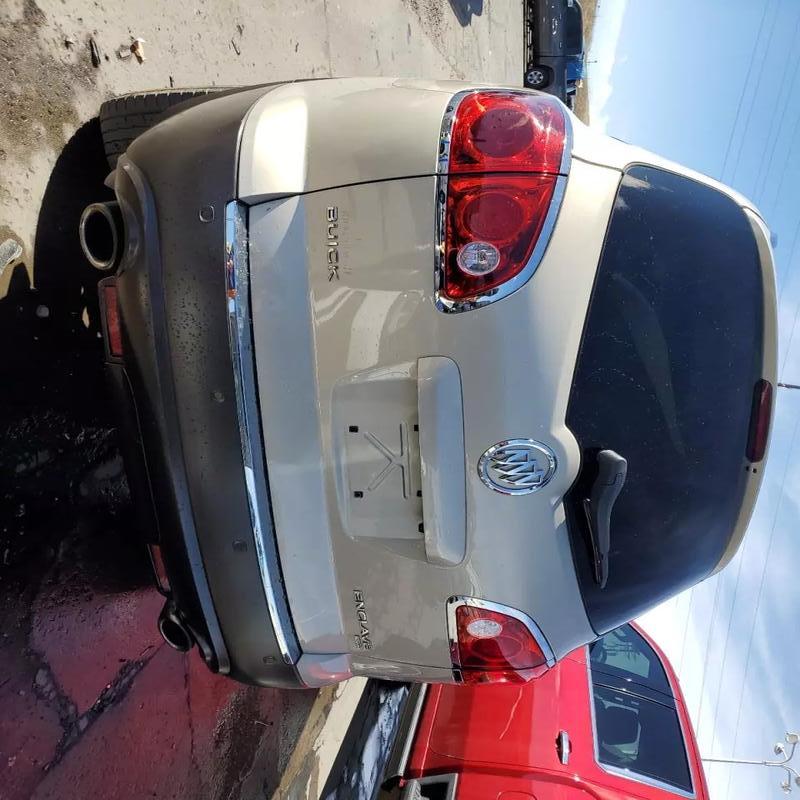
Aucun dommage détecté.
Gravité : aucun